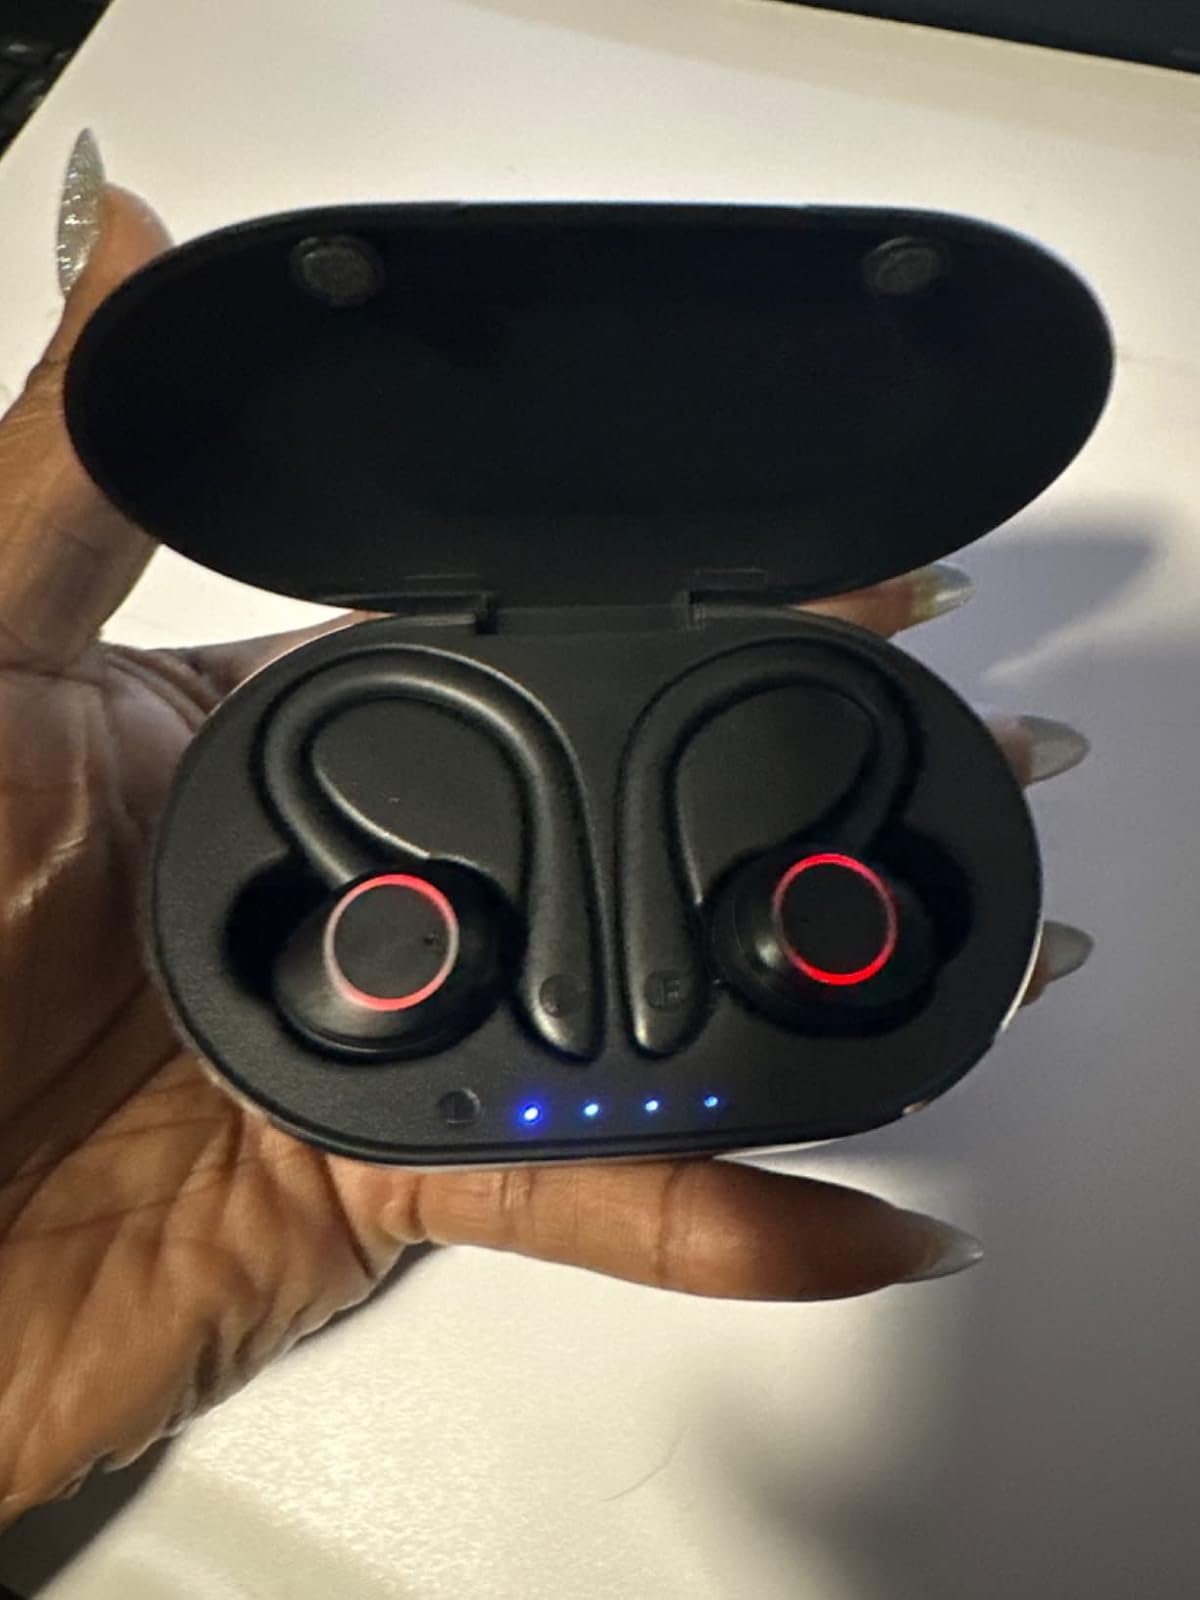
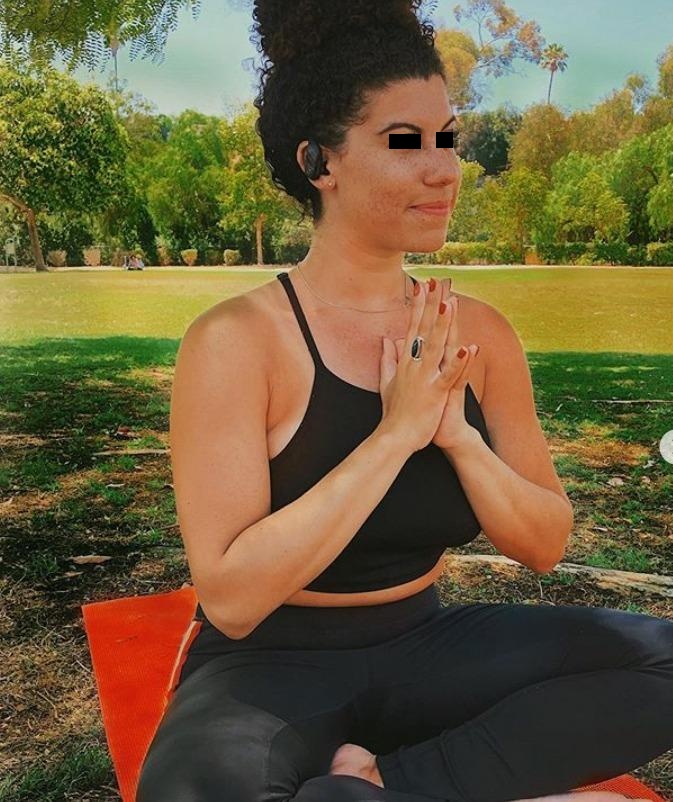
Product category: earbuds
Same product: no